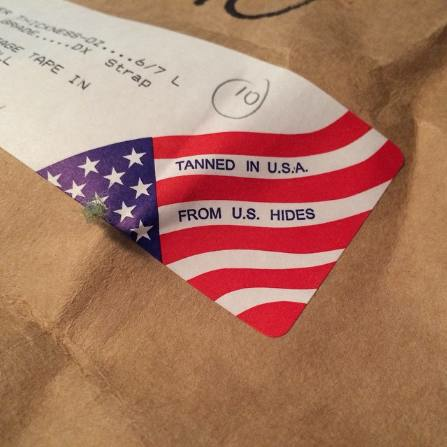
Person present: No